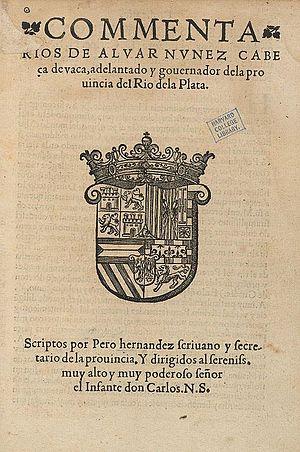
Álvar Núñez Cabeza de Vaca était un explorateur espagnol du continent américain.